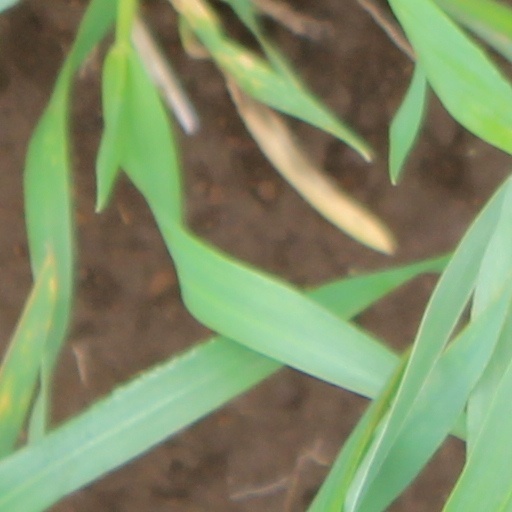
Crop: wheat